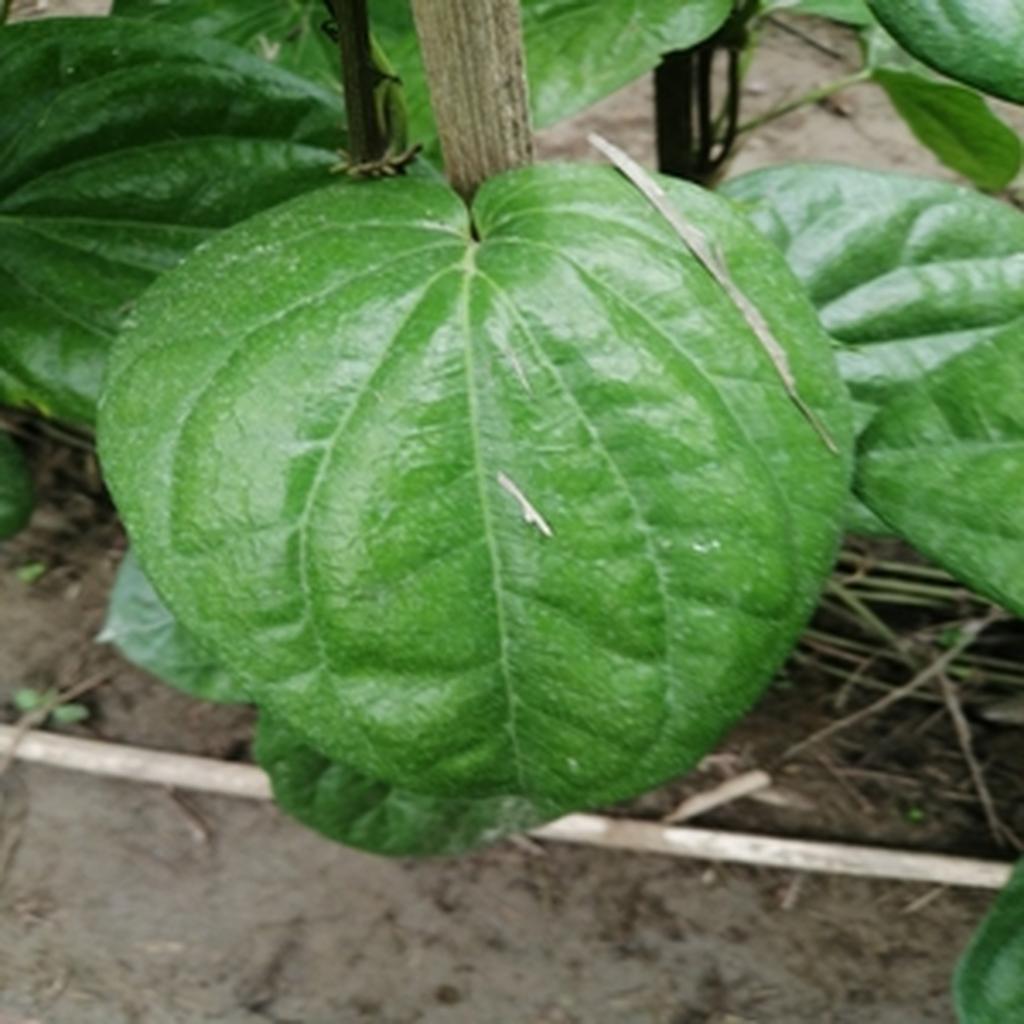
Label: Healthy_Leaf